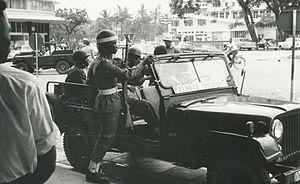
L'Armée nationale congolaise trouve son origine dans l'ancienne Force publique du Congo, abolie par Patrice Lumumba en 1960 lors de la mutinerie de la force publique, s'opposant à rester toujours inférieure aux colons. Elle ne dura que 10 ans et fut changée en Forces armées zaïroises en 1971 par Mobutu Sese Seko. Elle est actuellement dénommée Forces armées de la République démocratique du Congo.